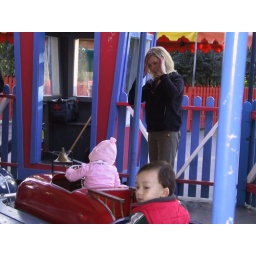
Meadow riding in little red car in San Jose Ca